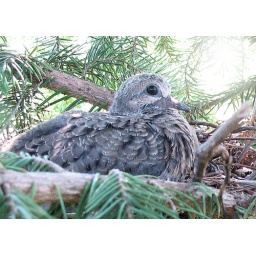
baby dove in pine tree 4/17